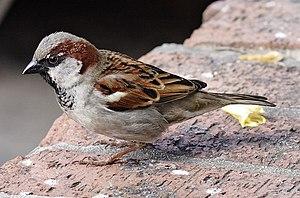
Les Oiseaux du ciel est une parabole de Jésus-Christ issue de l'Évangile selon Matthieu. Elle invite à croire en la providence divine.